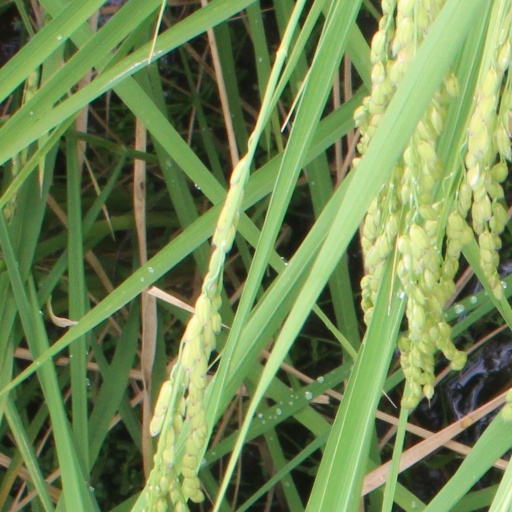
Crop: rice